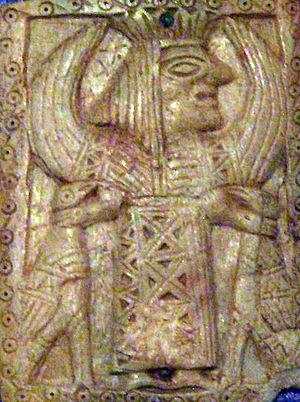
Représentation d'Artémis Orthia sur un ex-voto d'ivoire retrouvé dans le sanctuaire. Musée national archéologique d'Athènes.